Transportation in the Sacramento metropolitan area

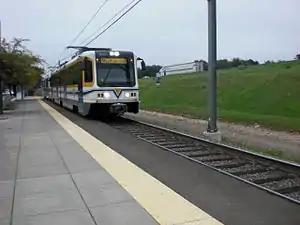
A Blue Line light rail train at the Roseville Road station

It enters the Sacramento region on the south side through Yolo County near Courtland. The route turns eastward for a short distance, then turns north where it becomes Jefferson Boulevard. SR 84 retains that name through West Sacramento, where it crosses and interchanges with US 50. Shortly afterwards, the route changes roads and turns westward at a 4-way intersection, becoming Sacramento Avenue and then Reed Avenue before terminating at its junction with I-80.